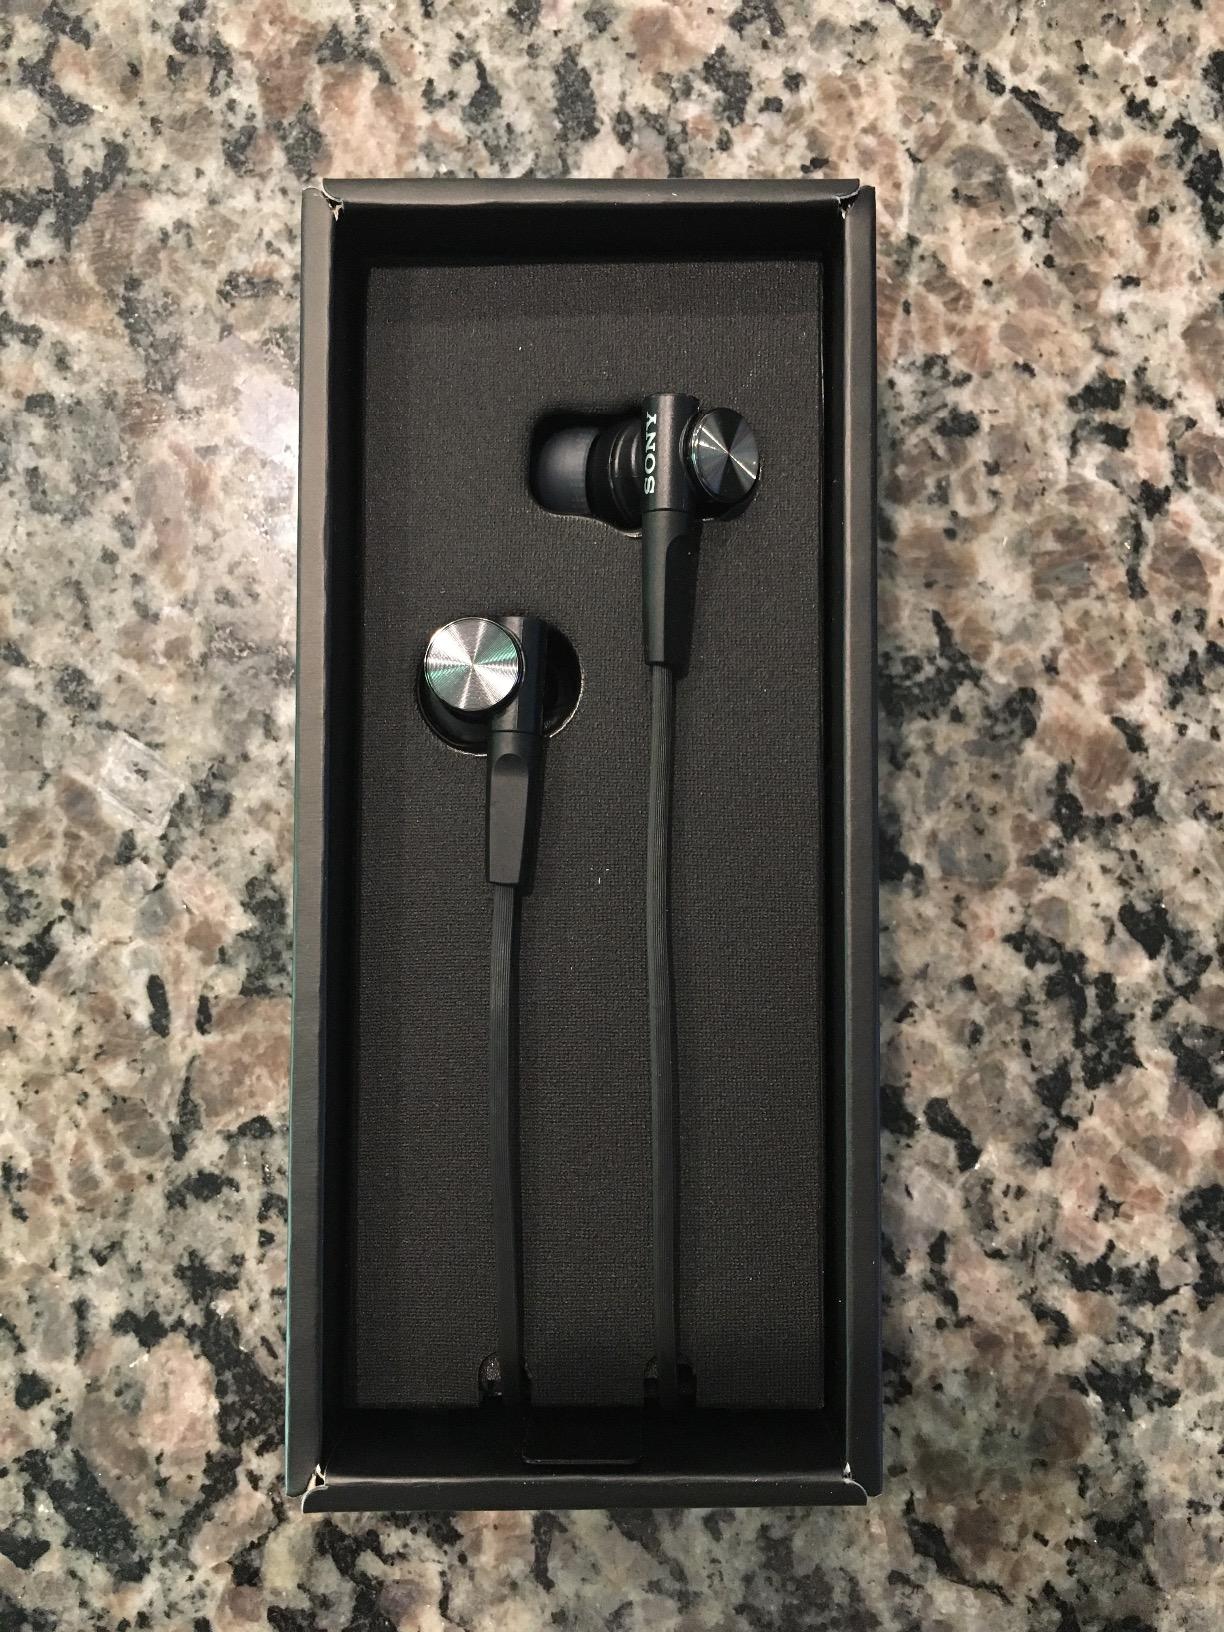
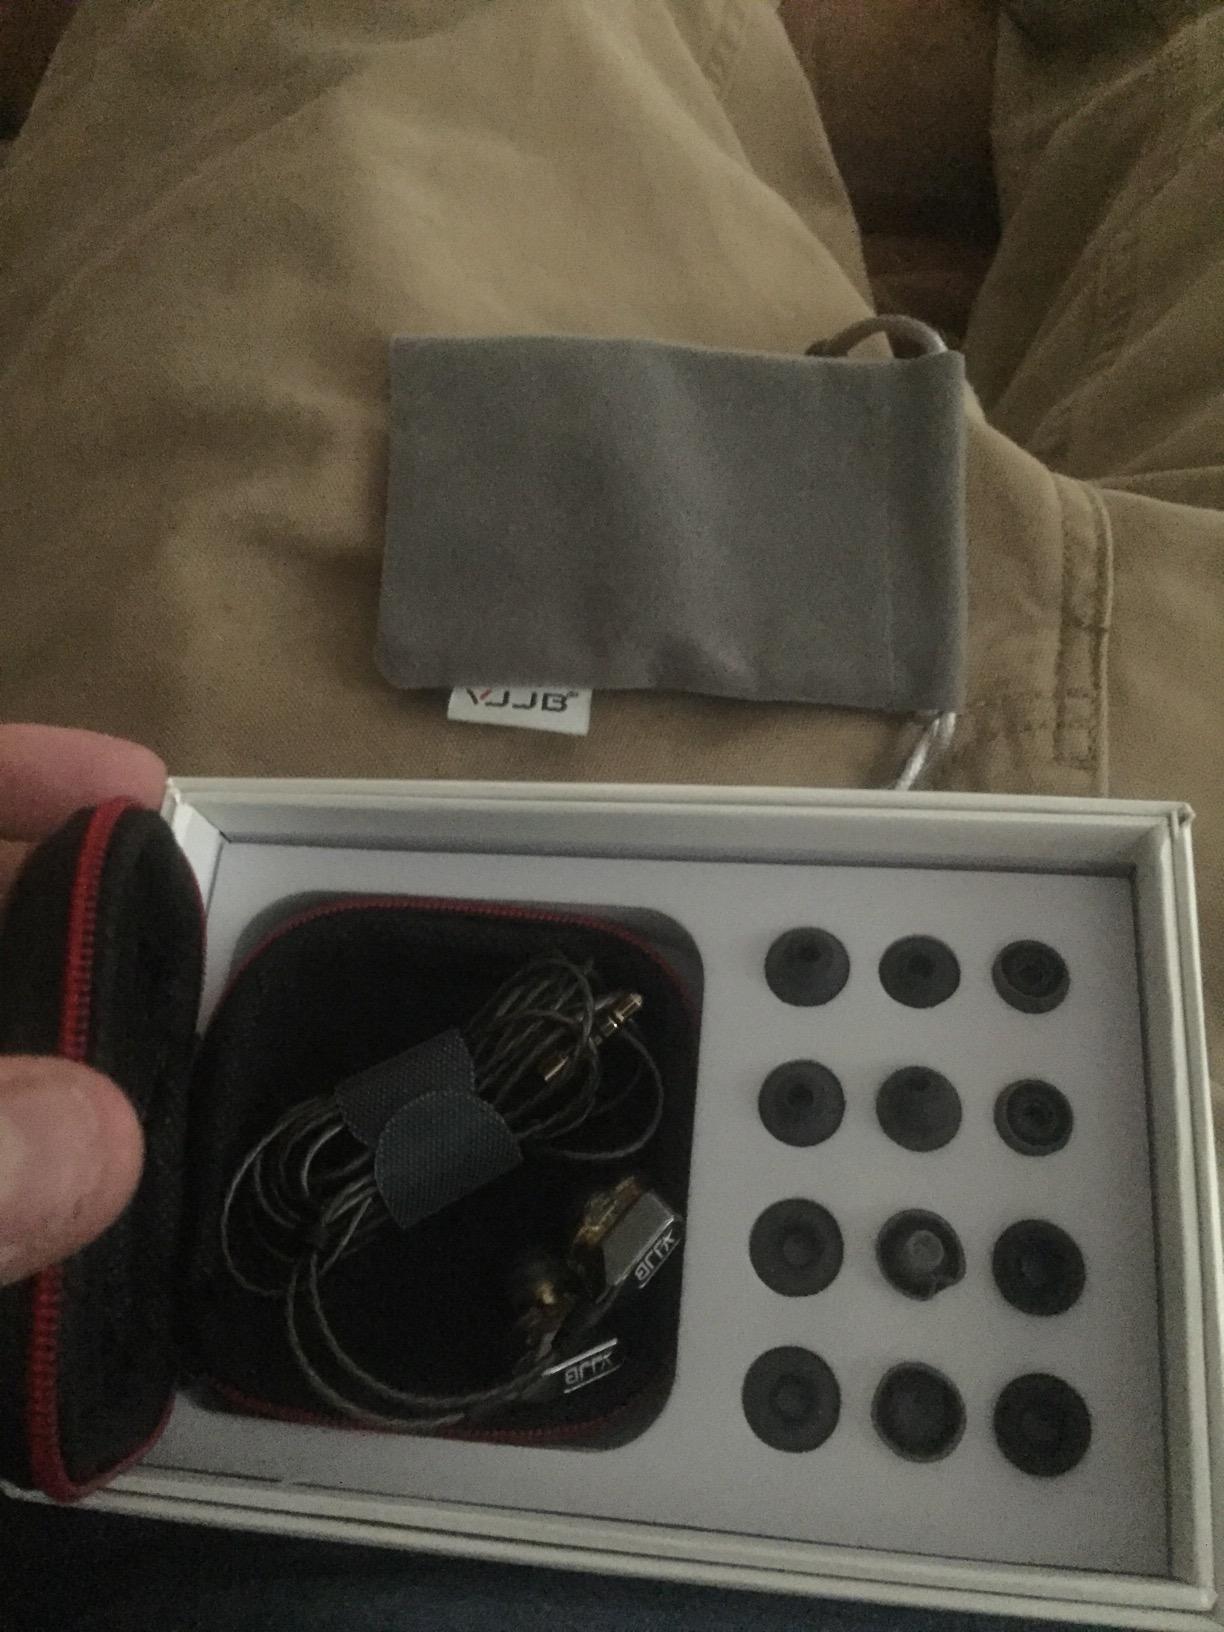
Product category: headphones
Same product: no